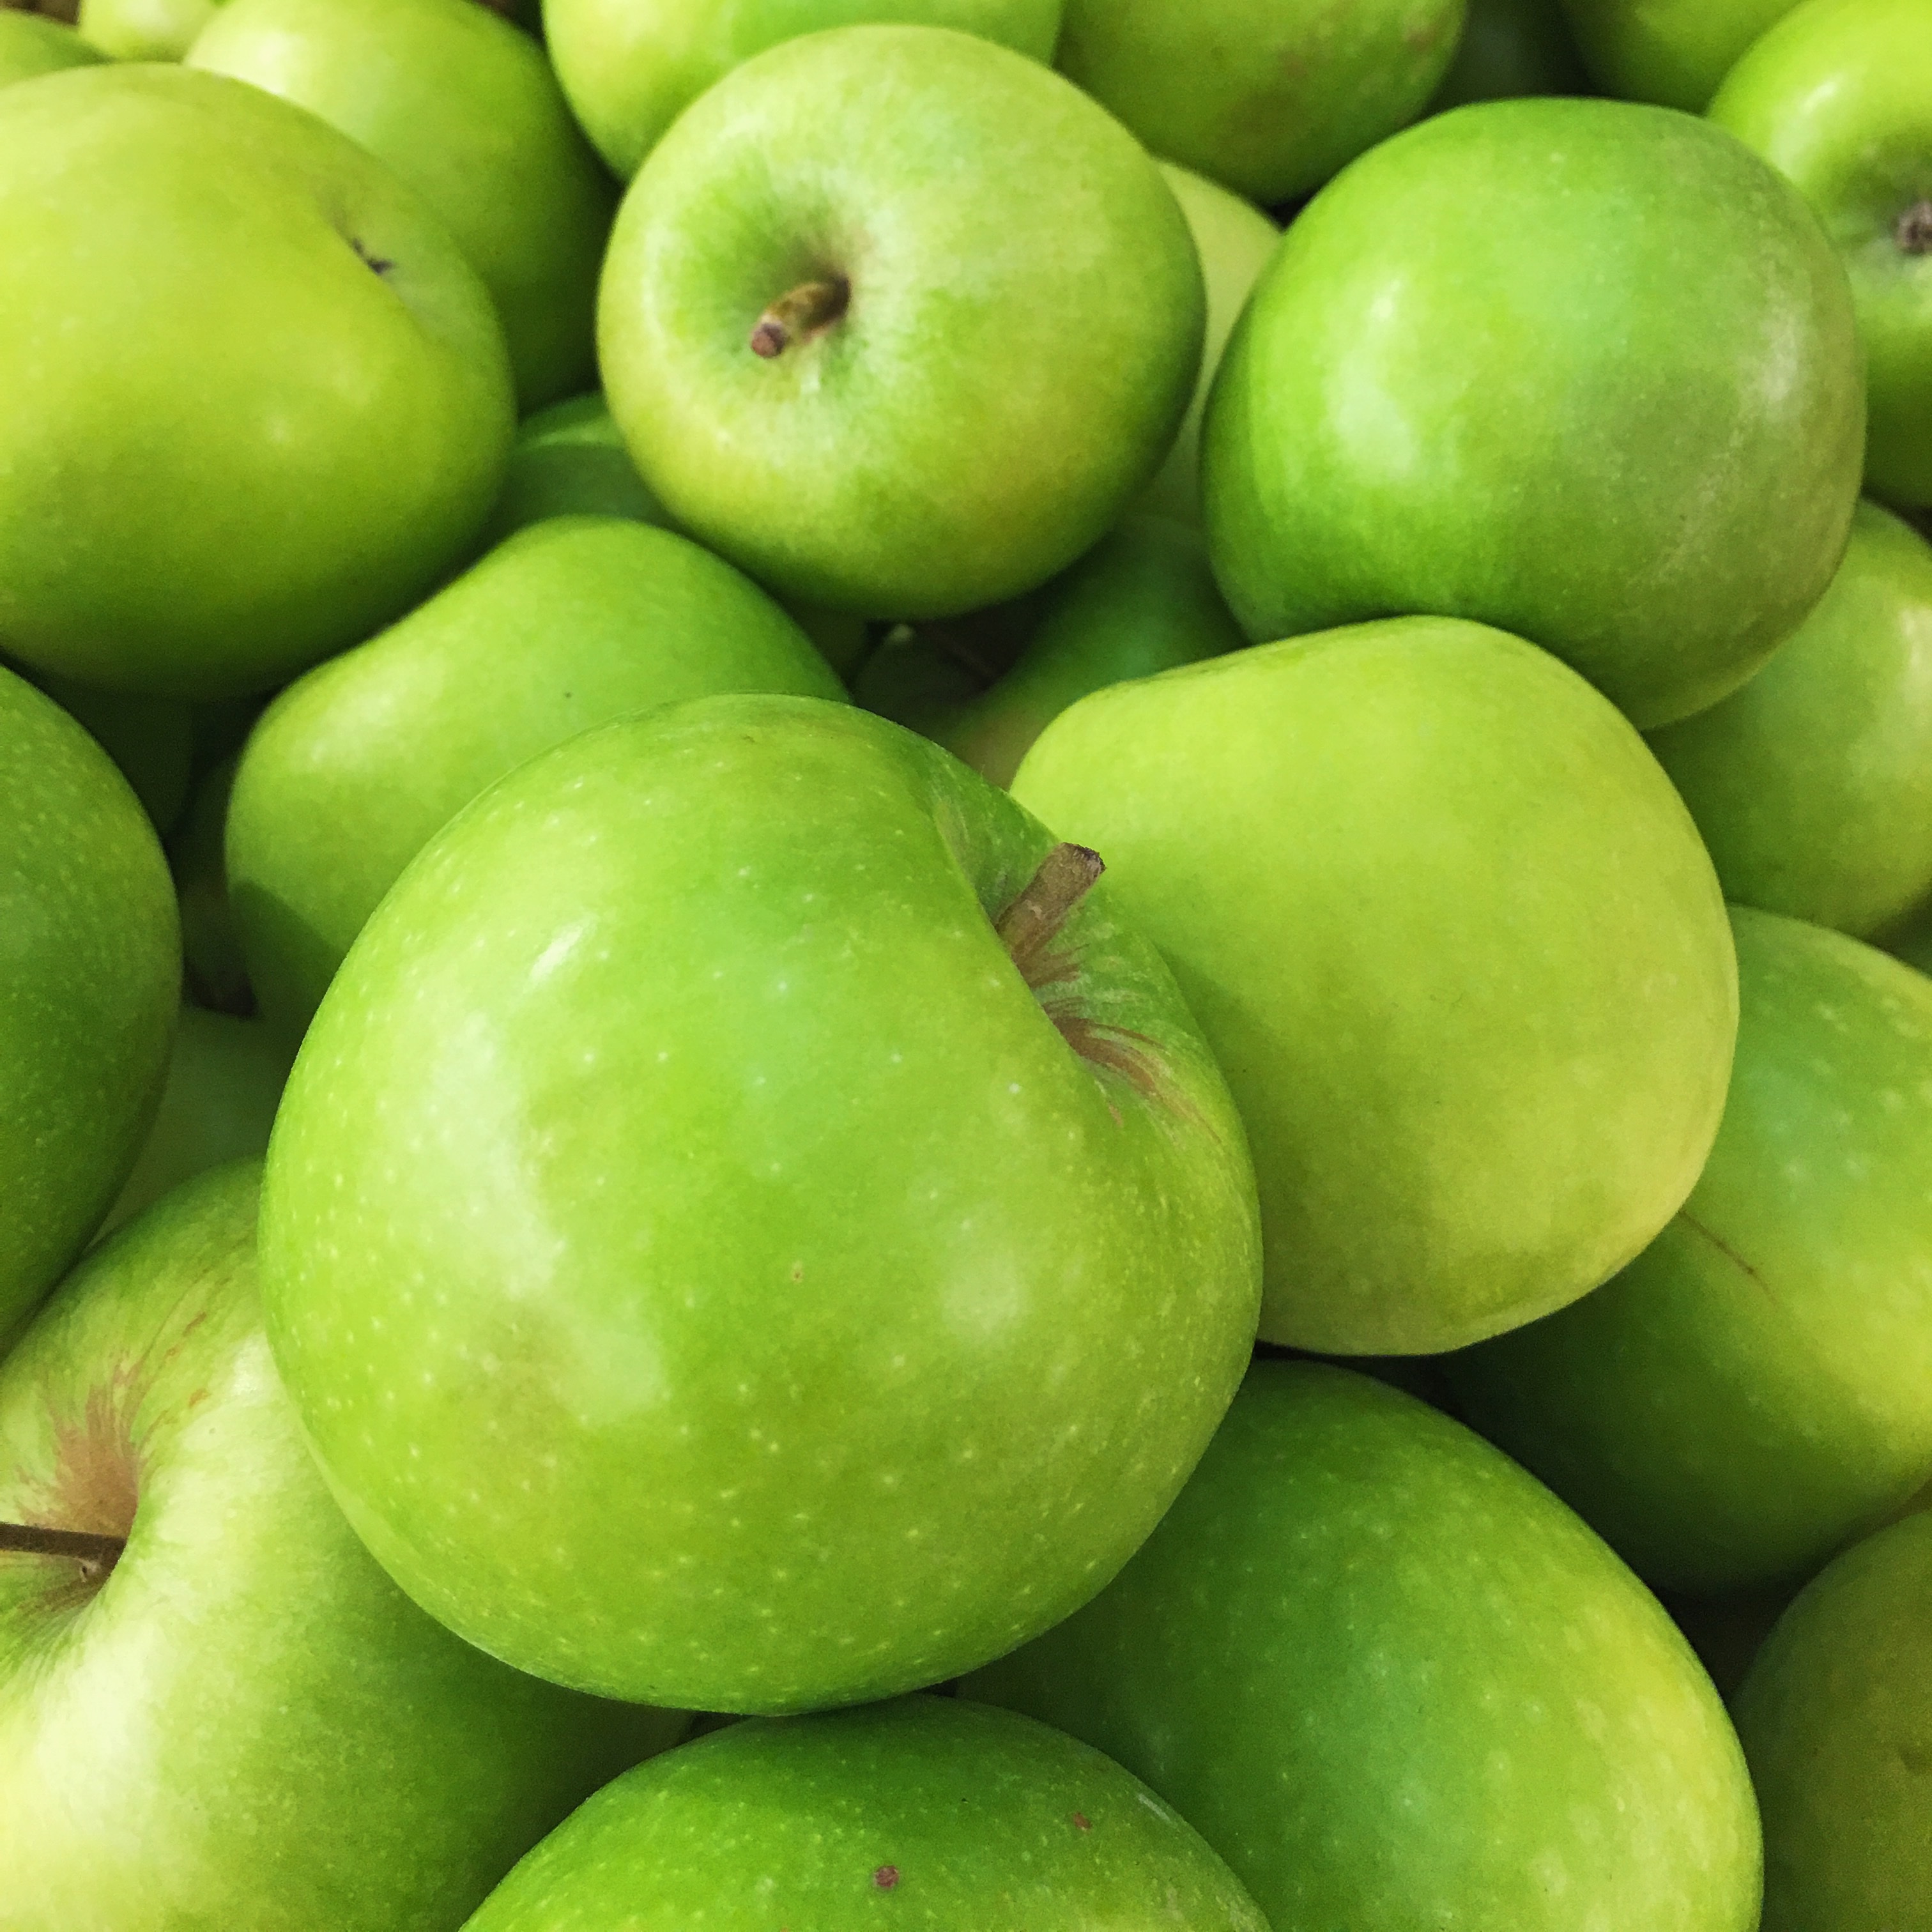
apple, plant, fruit, food, green, produce, liqueur, flowering plant, rose family, granny smith, land plant, manzana verde